Judd Trump

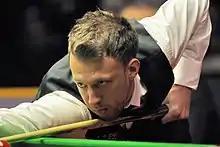
2014 German Masters

At the start of the season, Trump was ranked third in the world rankings. He began the season poorly as he lost in the first rounds of the Wuxi Classic, the Shanghai Masters and the International Championship, as well as failing to qualify for the Indian Open. In November, he reached the final of the minor-ranking Kay Suzanne Memorial Cup but lost 1–4 to Mark Allen.